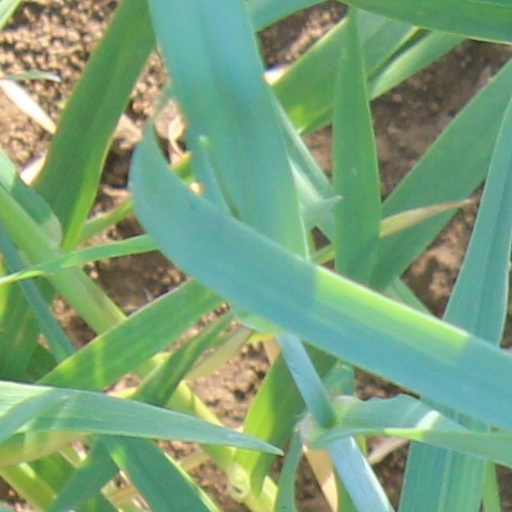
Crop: wheat